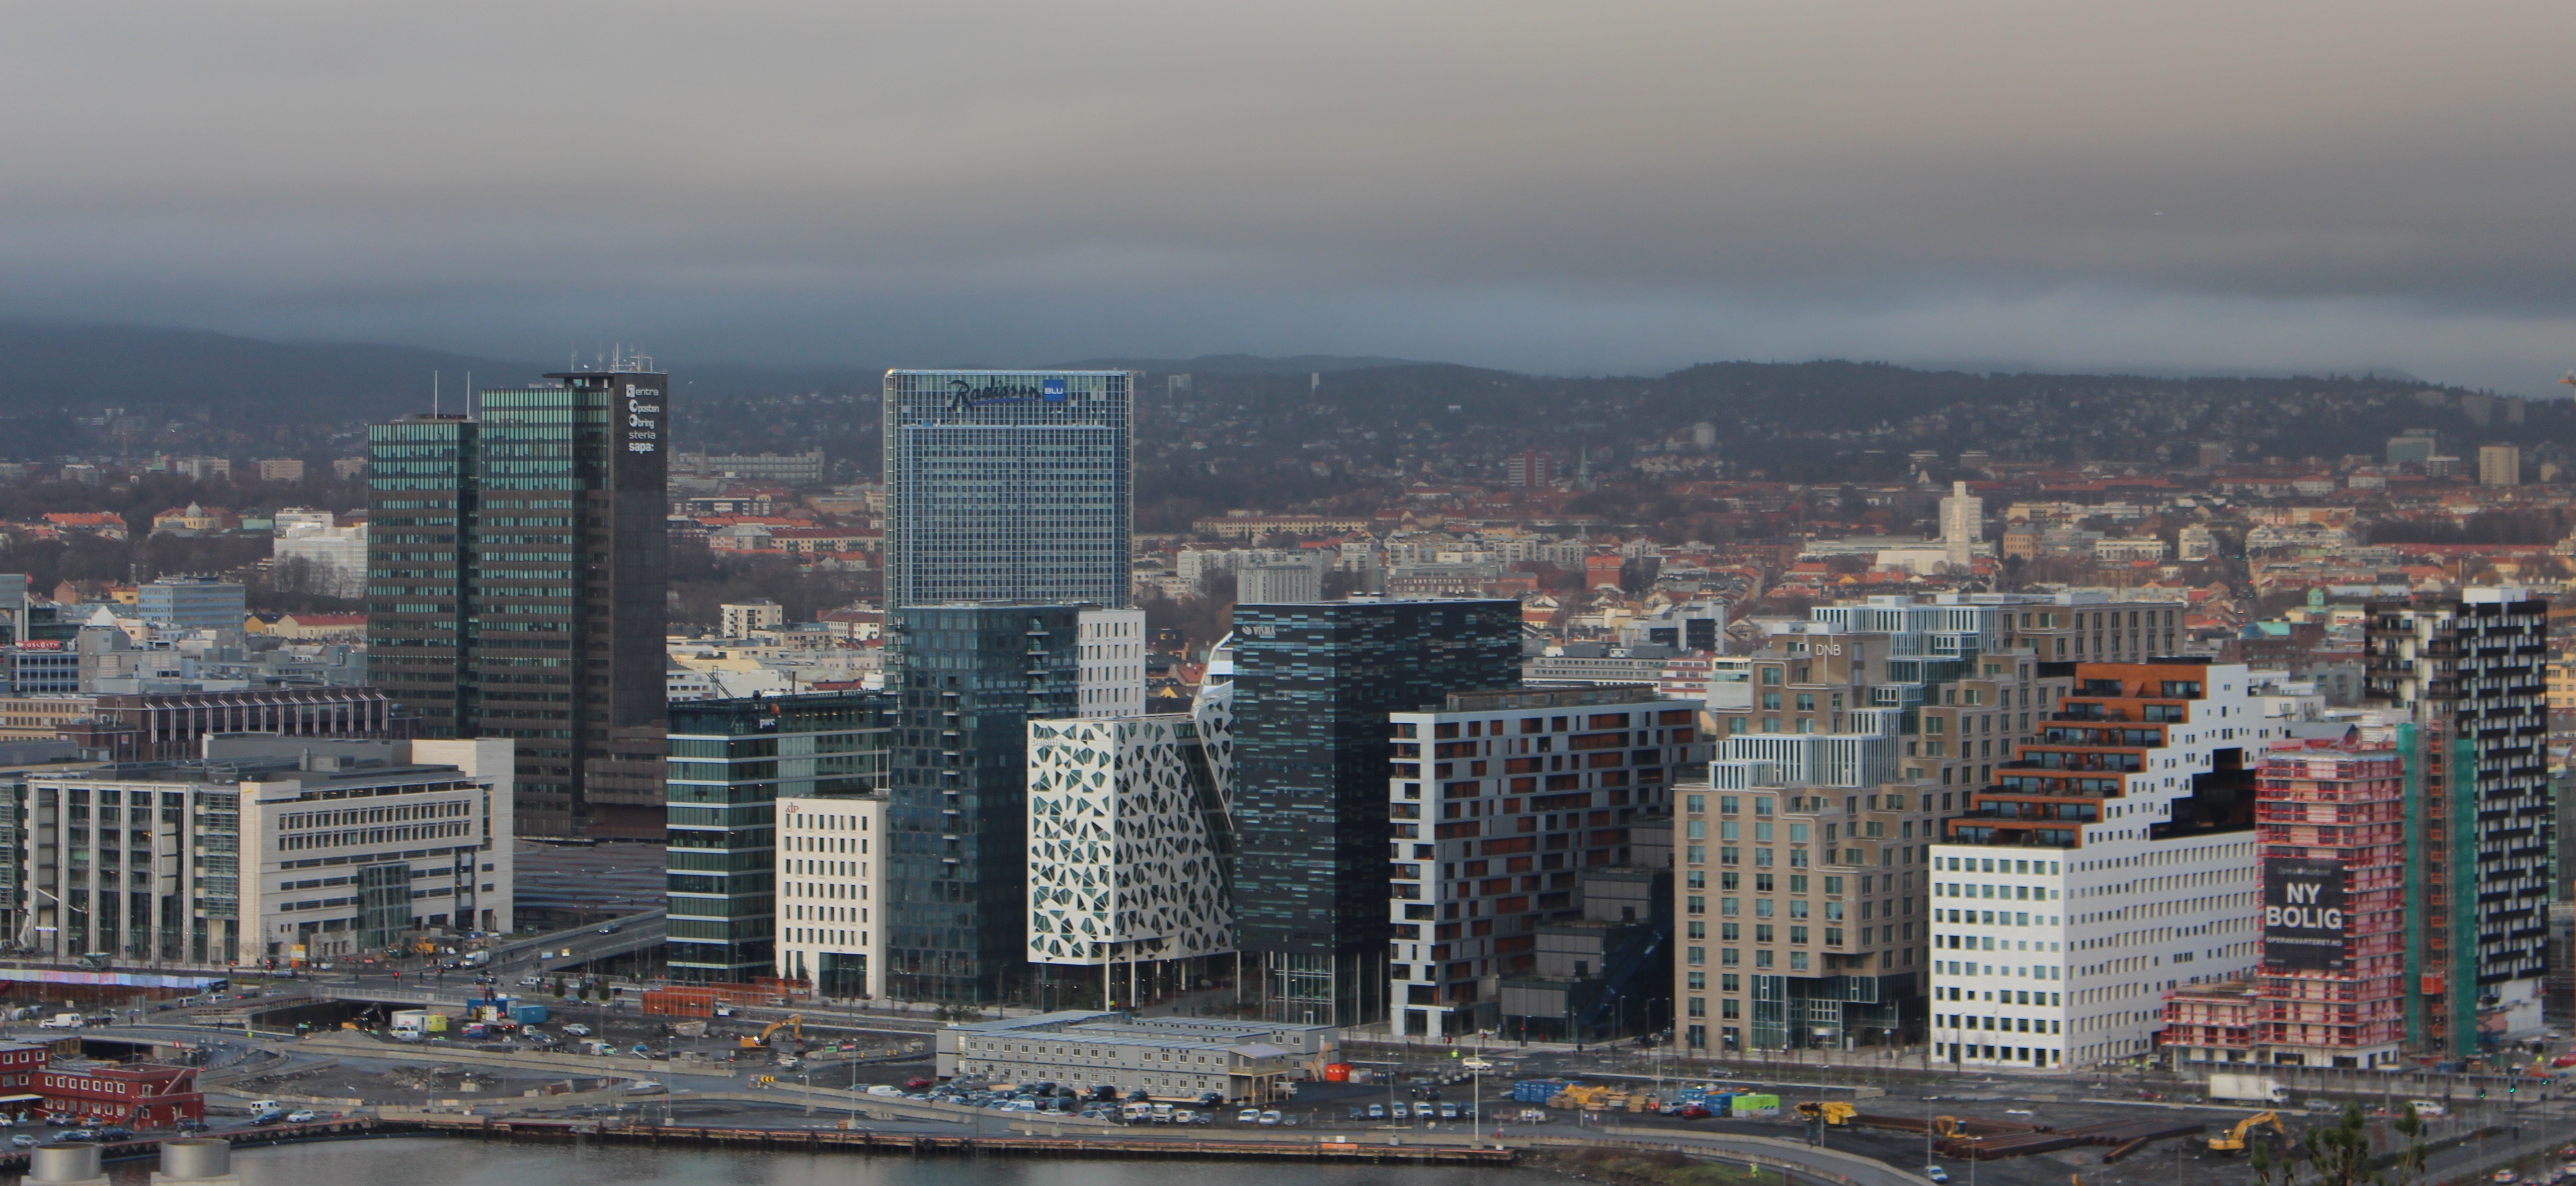
horizon, winter, skyline, city, skyscraper, cityscape, panorama, downtown, travel, suburb, tower, modern, tower block, norway, scandinavia, oslo, barcode, metropolis, bird's eye view, visitoslo, oslofjord, aerial photography, urban area, residential area, alexandra gutthenbach lindau, bj rvika, atmospheric phenomenon, human settlement, atmosphere of earth, metropolitan area